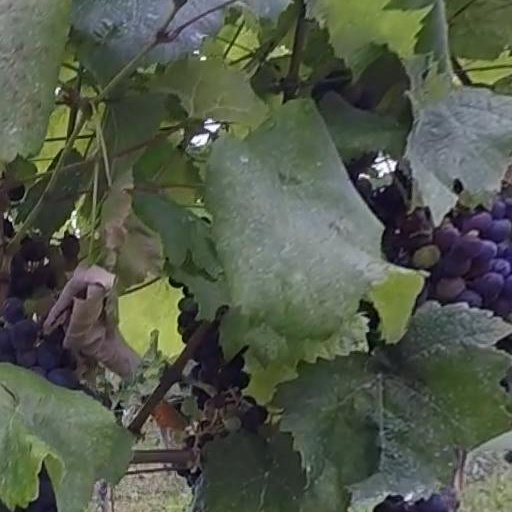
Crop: grape